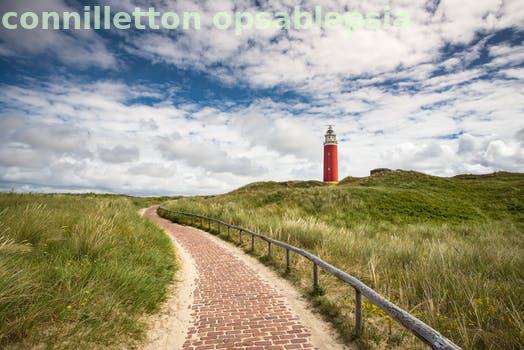
Label: Watermark